Clarence Dillon

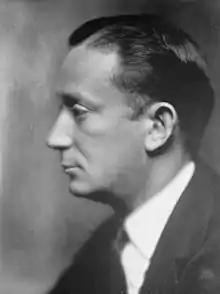

Clarence Dillon (born Clarence Lapowski; September 27, 1882 – April 14, 1979) was an American financier, and namesake of Dillon, Read & Co., an investment bank. In 1957, Fortune Magazine listed Dillon as one of the richest men in the United States, with a fortune then estimated to be from $150 to $200 million.